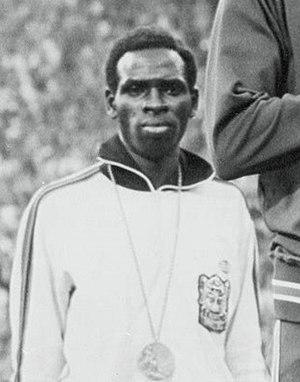
Le Kenya participe aux Jeux olympiques d'été de 1972 à Munich, en Allemagne de l'Ouest, du 26 août au 11 septembre 1972. Il s'agit de sa cinquième participation à des Jeux olympiques d'été.